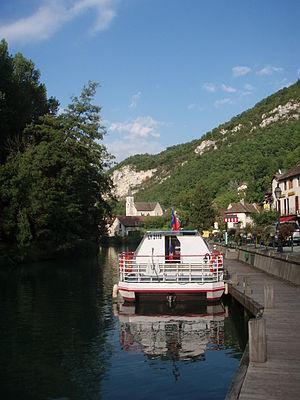
Chanaz est une commune française située dans le département de la Savoie, en région Auvergne-Rhône-Alpes.
Le canal de Savières est un petit cours d'eau de France constituant l'émissaire du lac du Bourget en Savoie. Canalisé au cours des XIXᵉ et XXᵉ siècles, il est un des rares cas de cours d'eau d'Europe dont le cours peut s'inverser naturellement et en intégralité lors des crues du Rhône. Le niveau du lac du Bourget peut alors monter de plusieurs mètres, les eaux qu'il reçoit du Rhône se rajoutant à ceux de ses affluents naturels.